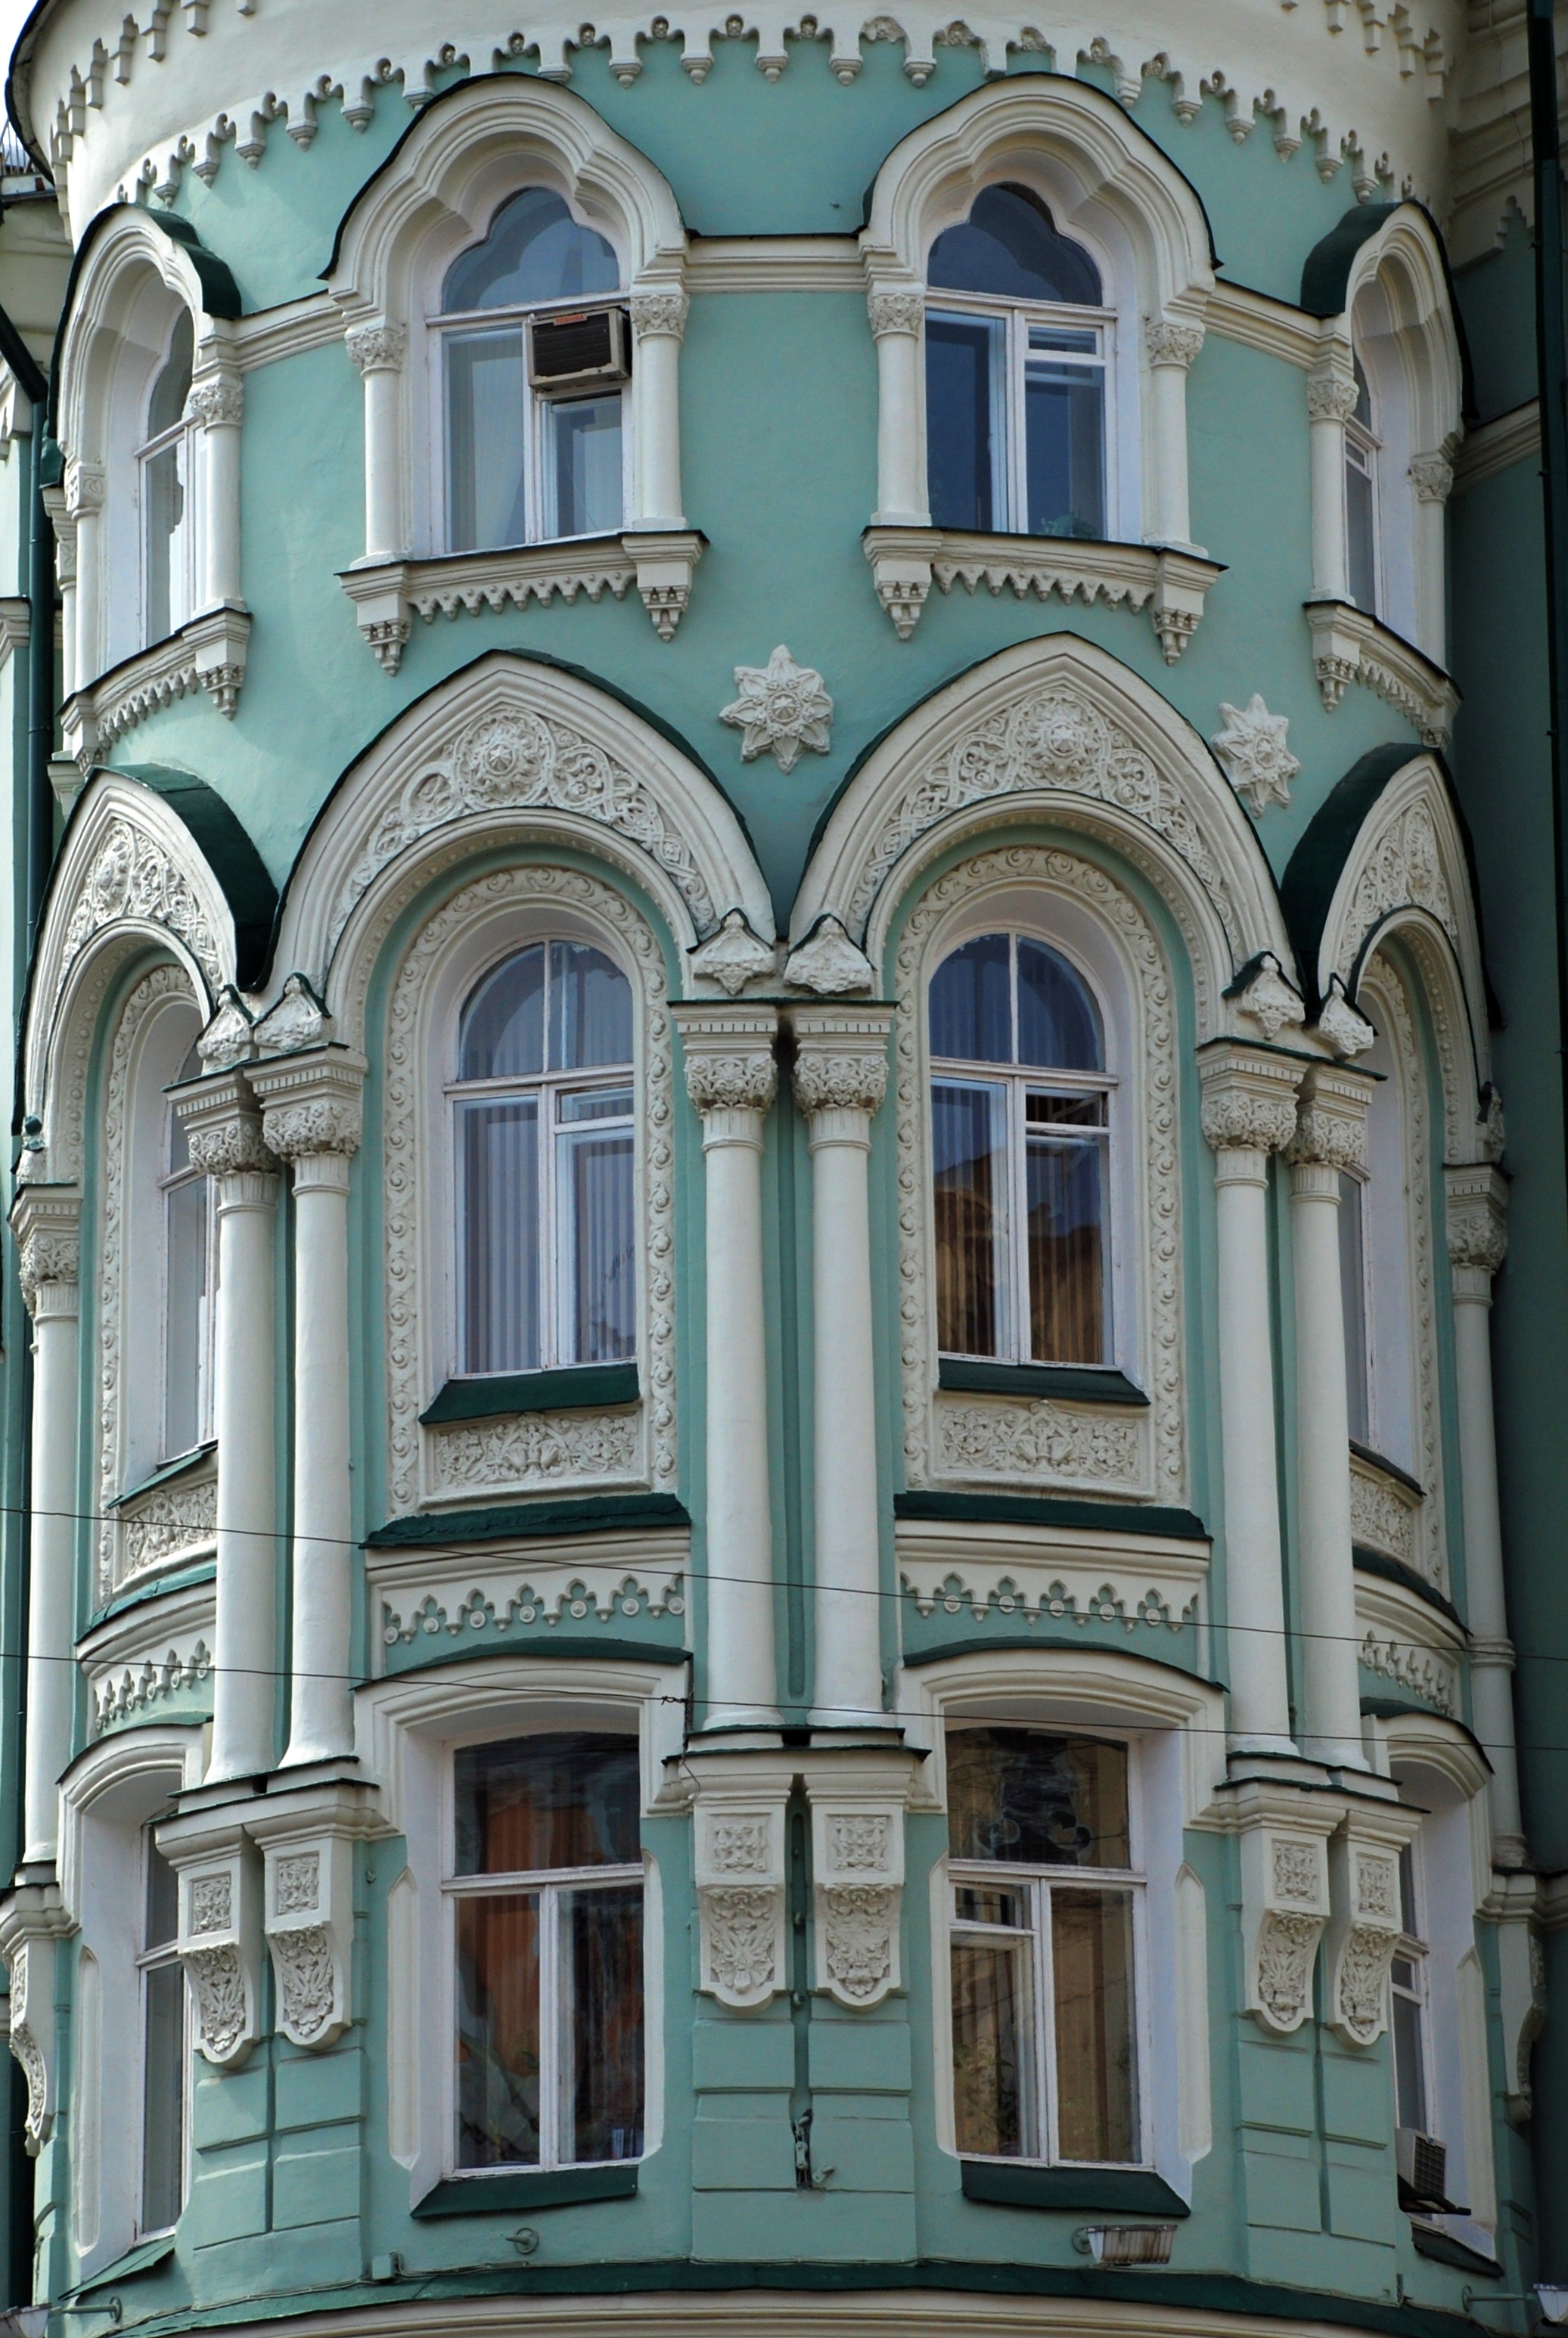
architecture, mansion, house, window, building, palace, city, cityscape, arch, facade, nikon, synagogue, moscow, estate, russia, d80, cityscapes, moskau, nikond80, moscou, blueribbonwinner, classical architecture